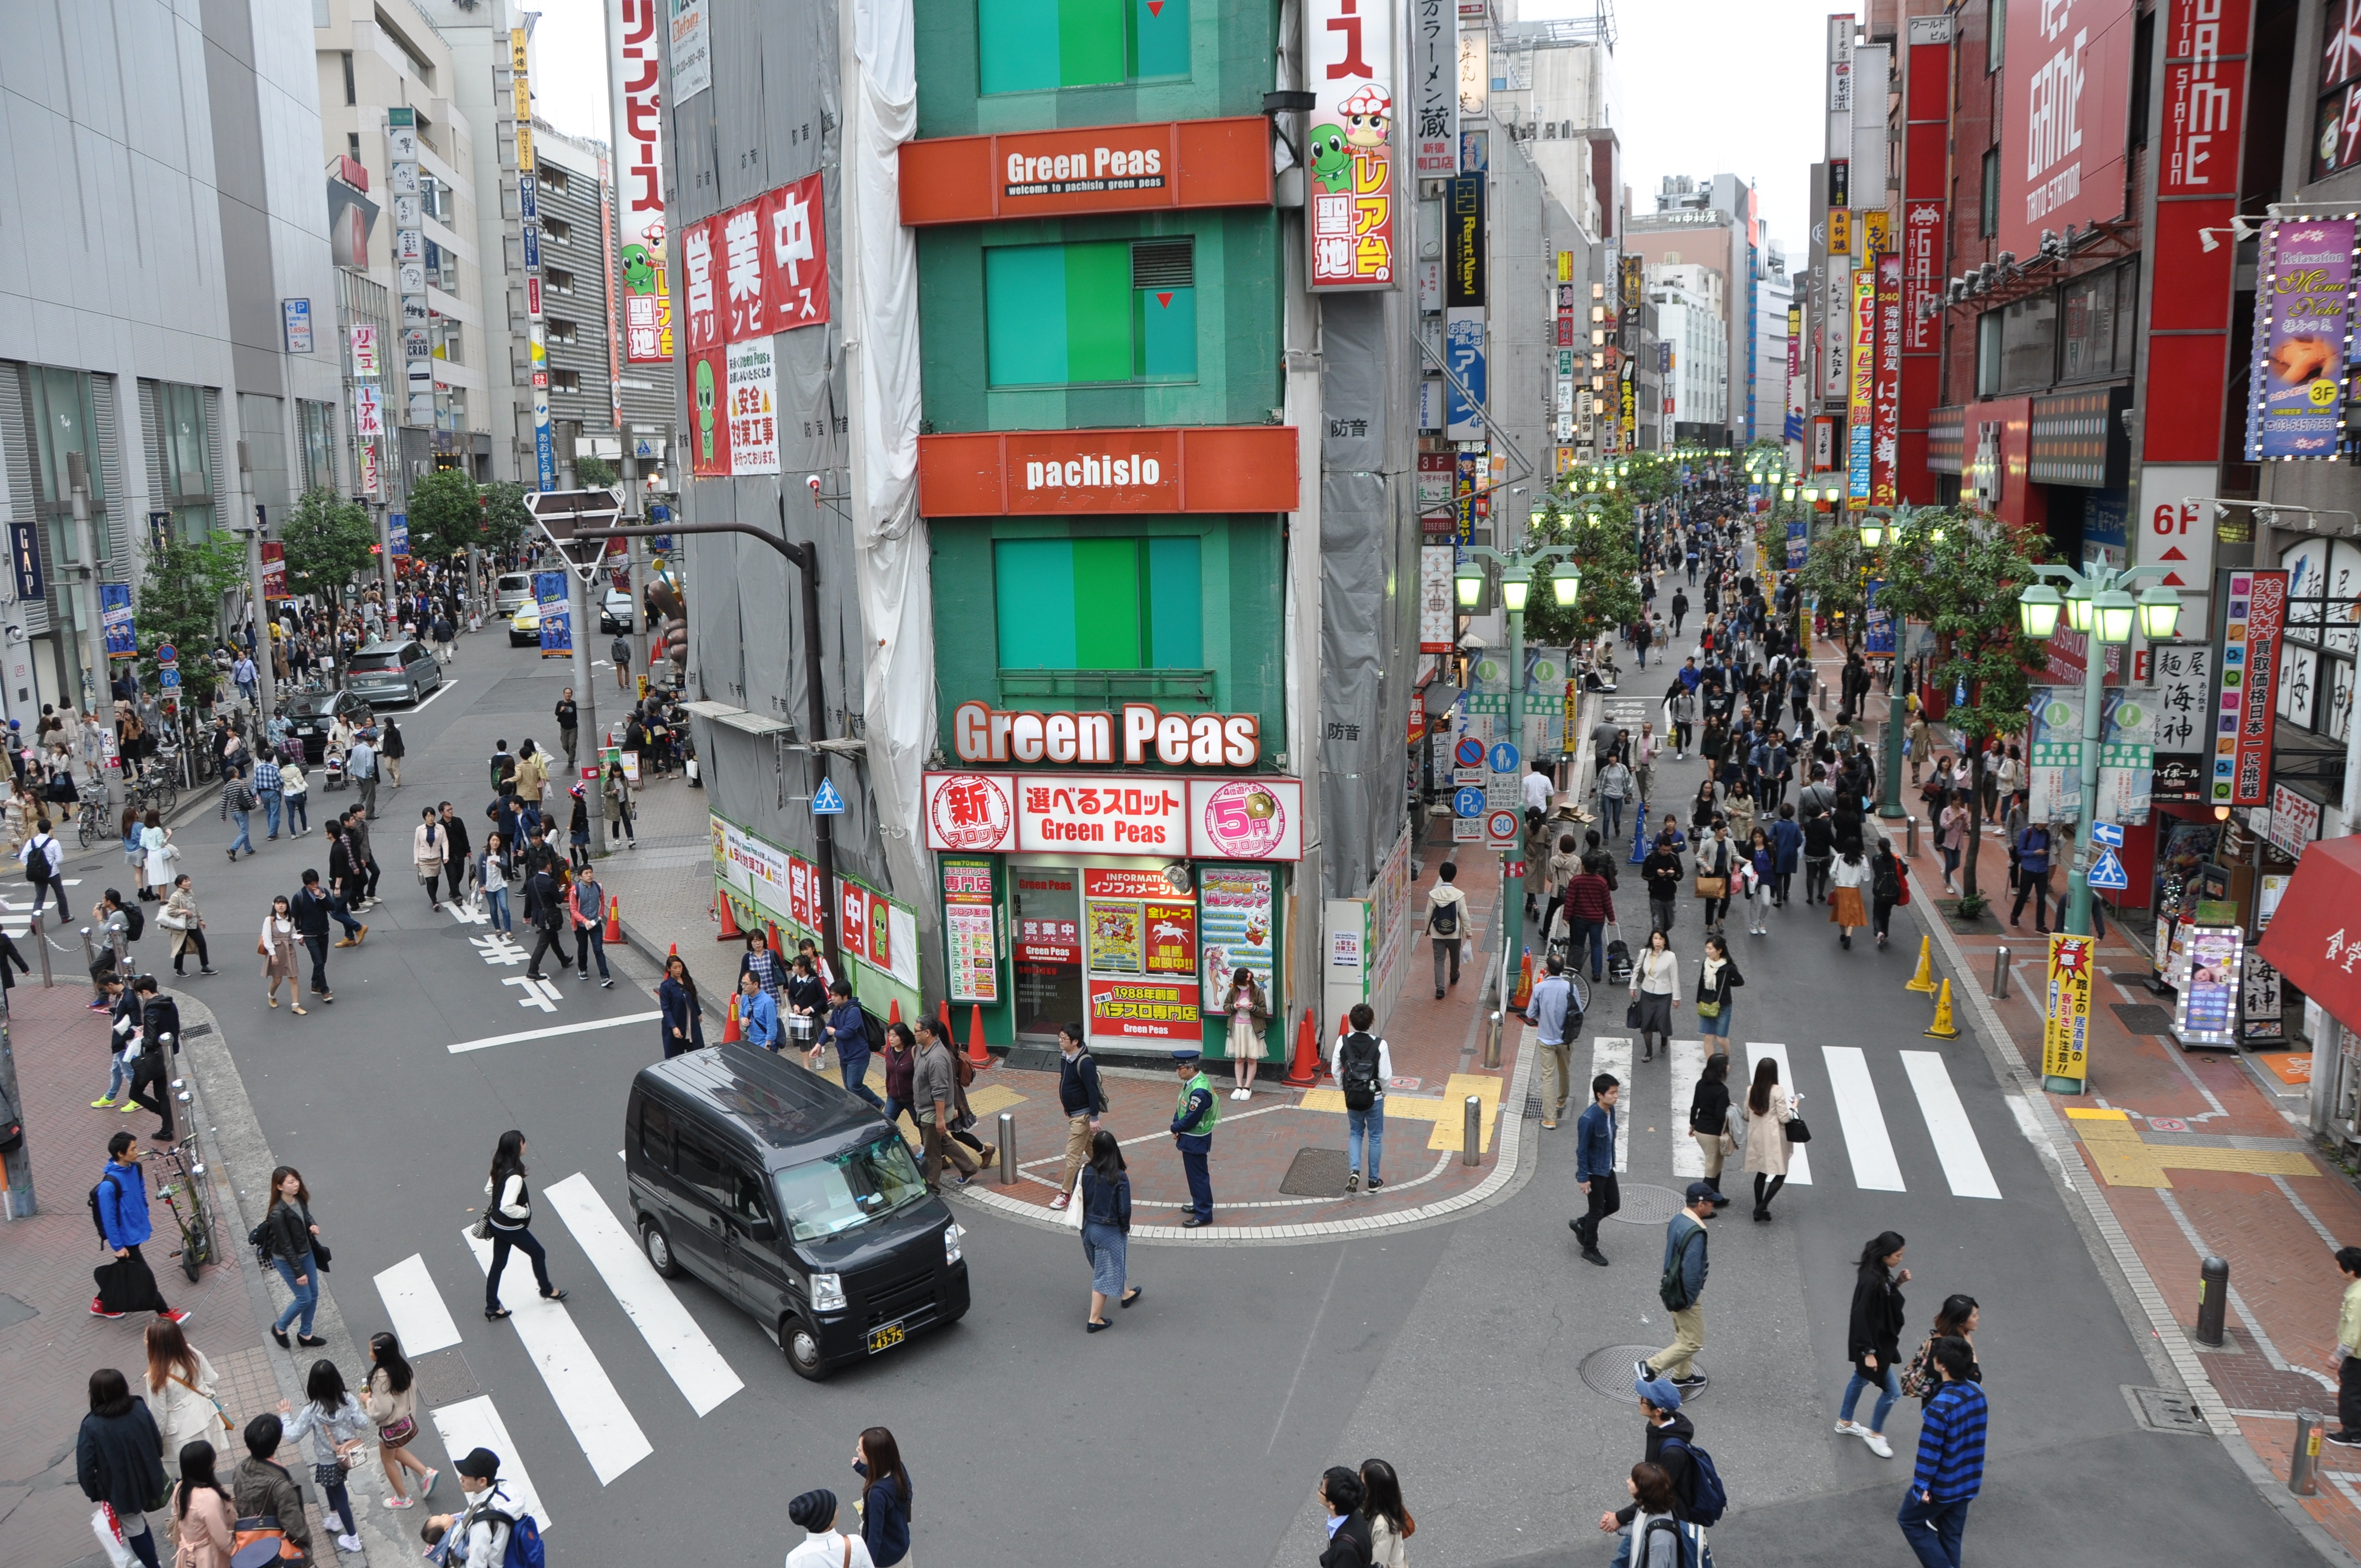
pedestrian, road, street, city, crowd, downtown, plaza, japan, lane, infrastructure, shinjuku, neighbourhood, shopping mall, human settlement, street head